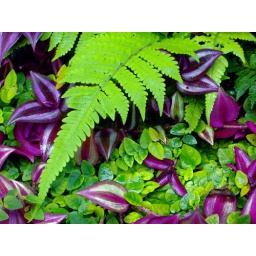
Taken in the butterfly house at the Seattle Science Center